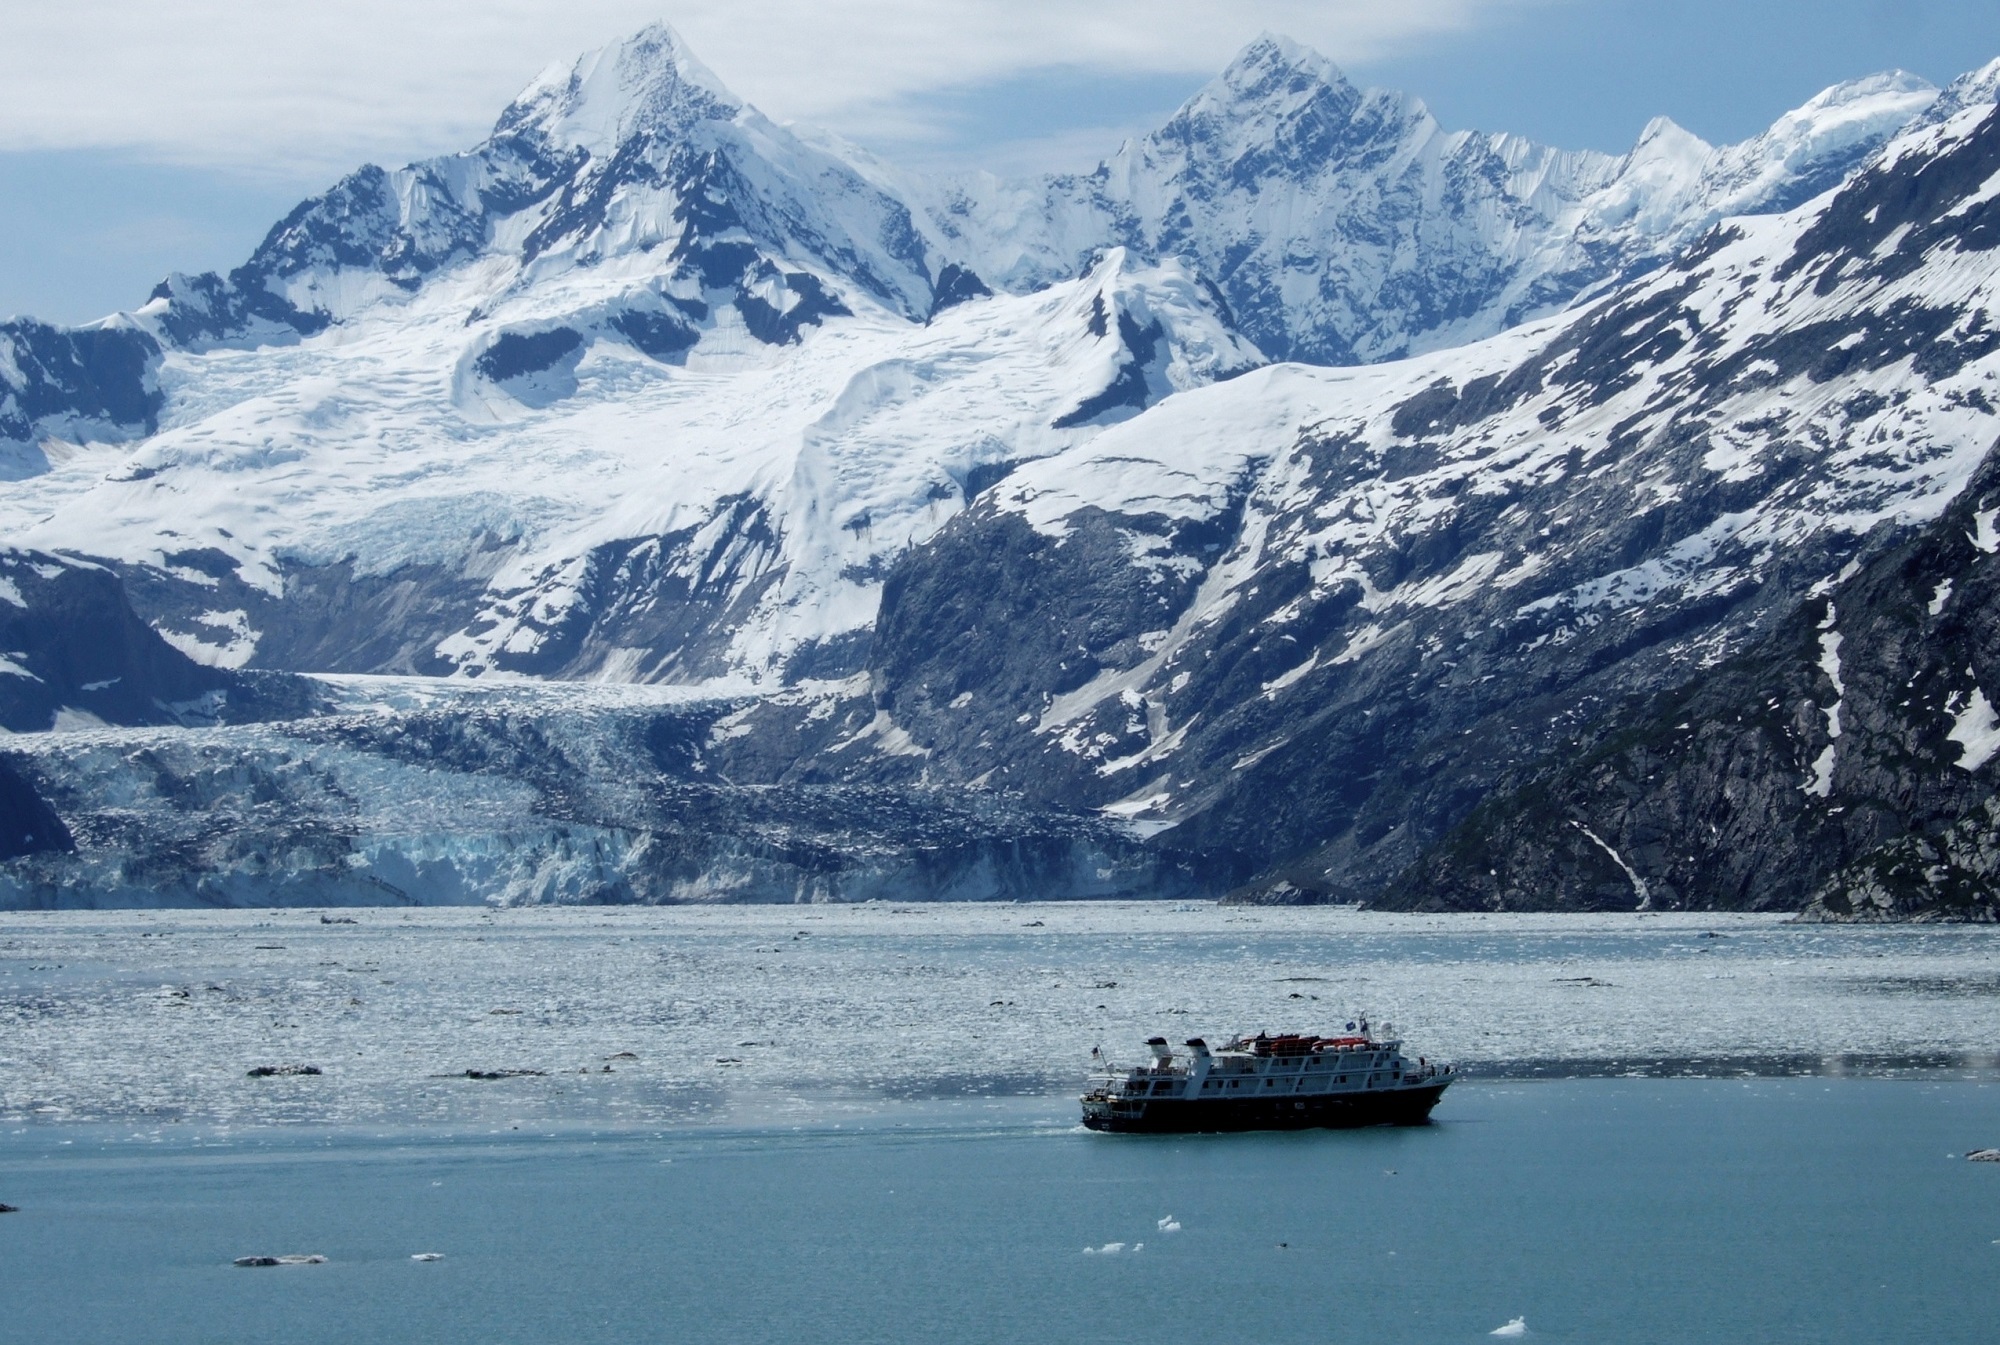
sea, water, ocean, mountain, snow, boat, lake, rail, mountain range, vacation, travel, ice, vehicle, relax, scenic, glacier, usa, holiday, sightseeing, fjord, arctic, tourists, alps, sail, alaska, cruise ship, loch, landform, glacier bay, arctic ocean, geographical feature, mountainous landforms, glacial landform